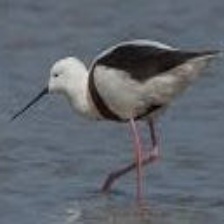
Species: BANDED STILT
Scientific name: CLADORHYNCHUS LEUCOCEPHALUS